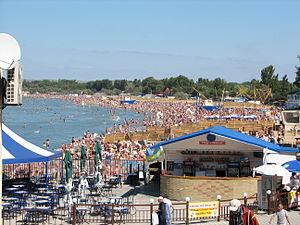
Anapa est une ville du kraï de Krasnodar, en Russie, et le chef-lieu administratif du raïon d'Anapa. Sa population s'élevait à 63 693 habitants en 2013.